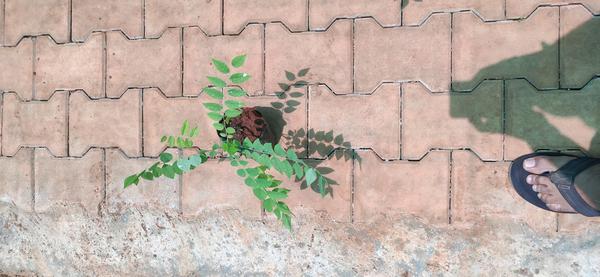
Plant: Amla